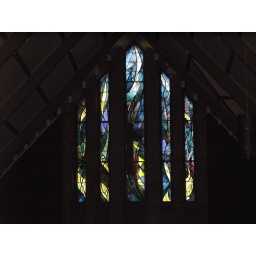
stained glass window in the church